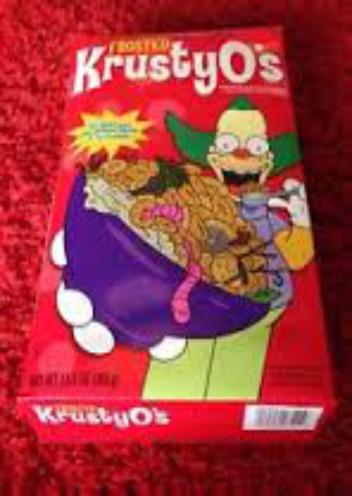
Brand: Krusty-O's
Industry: Leisure